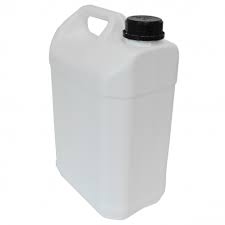
Waste category: plastic